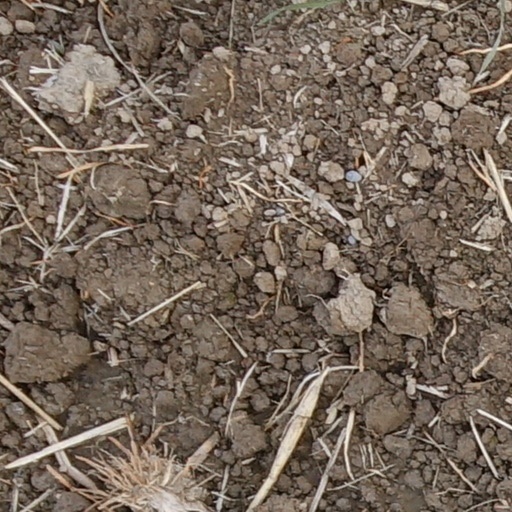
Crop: wheat